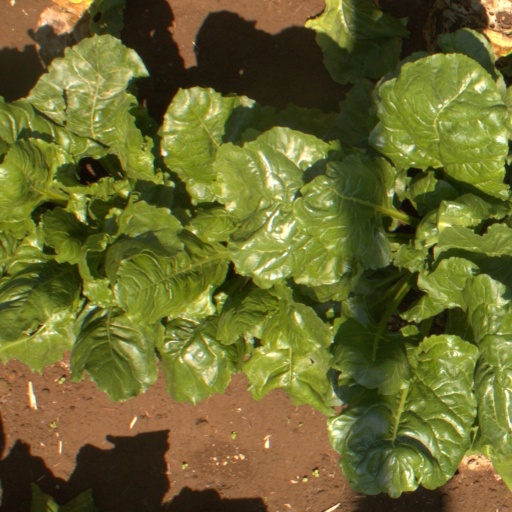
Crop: sugar beet